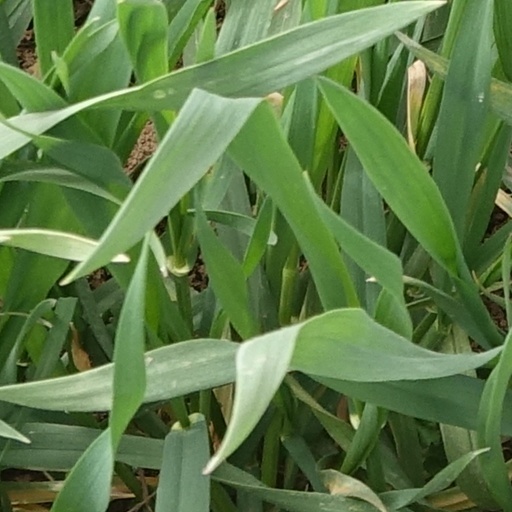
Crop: wheat